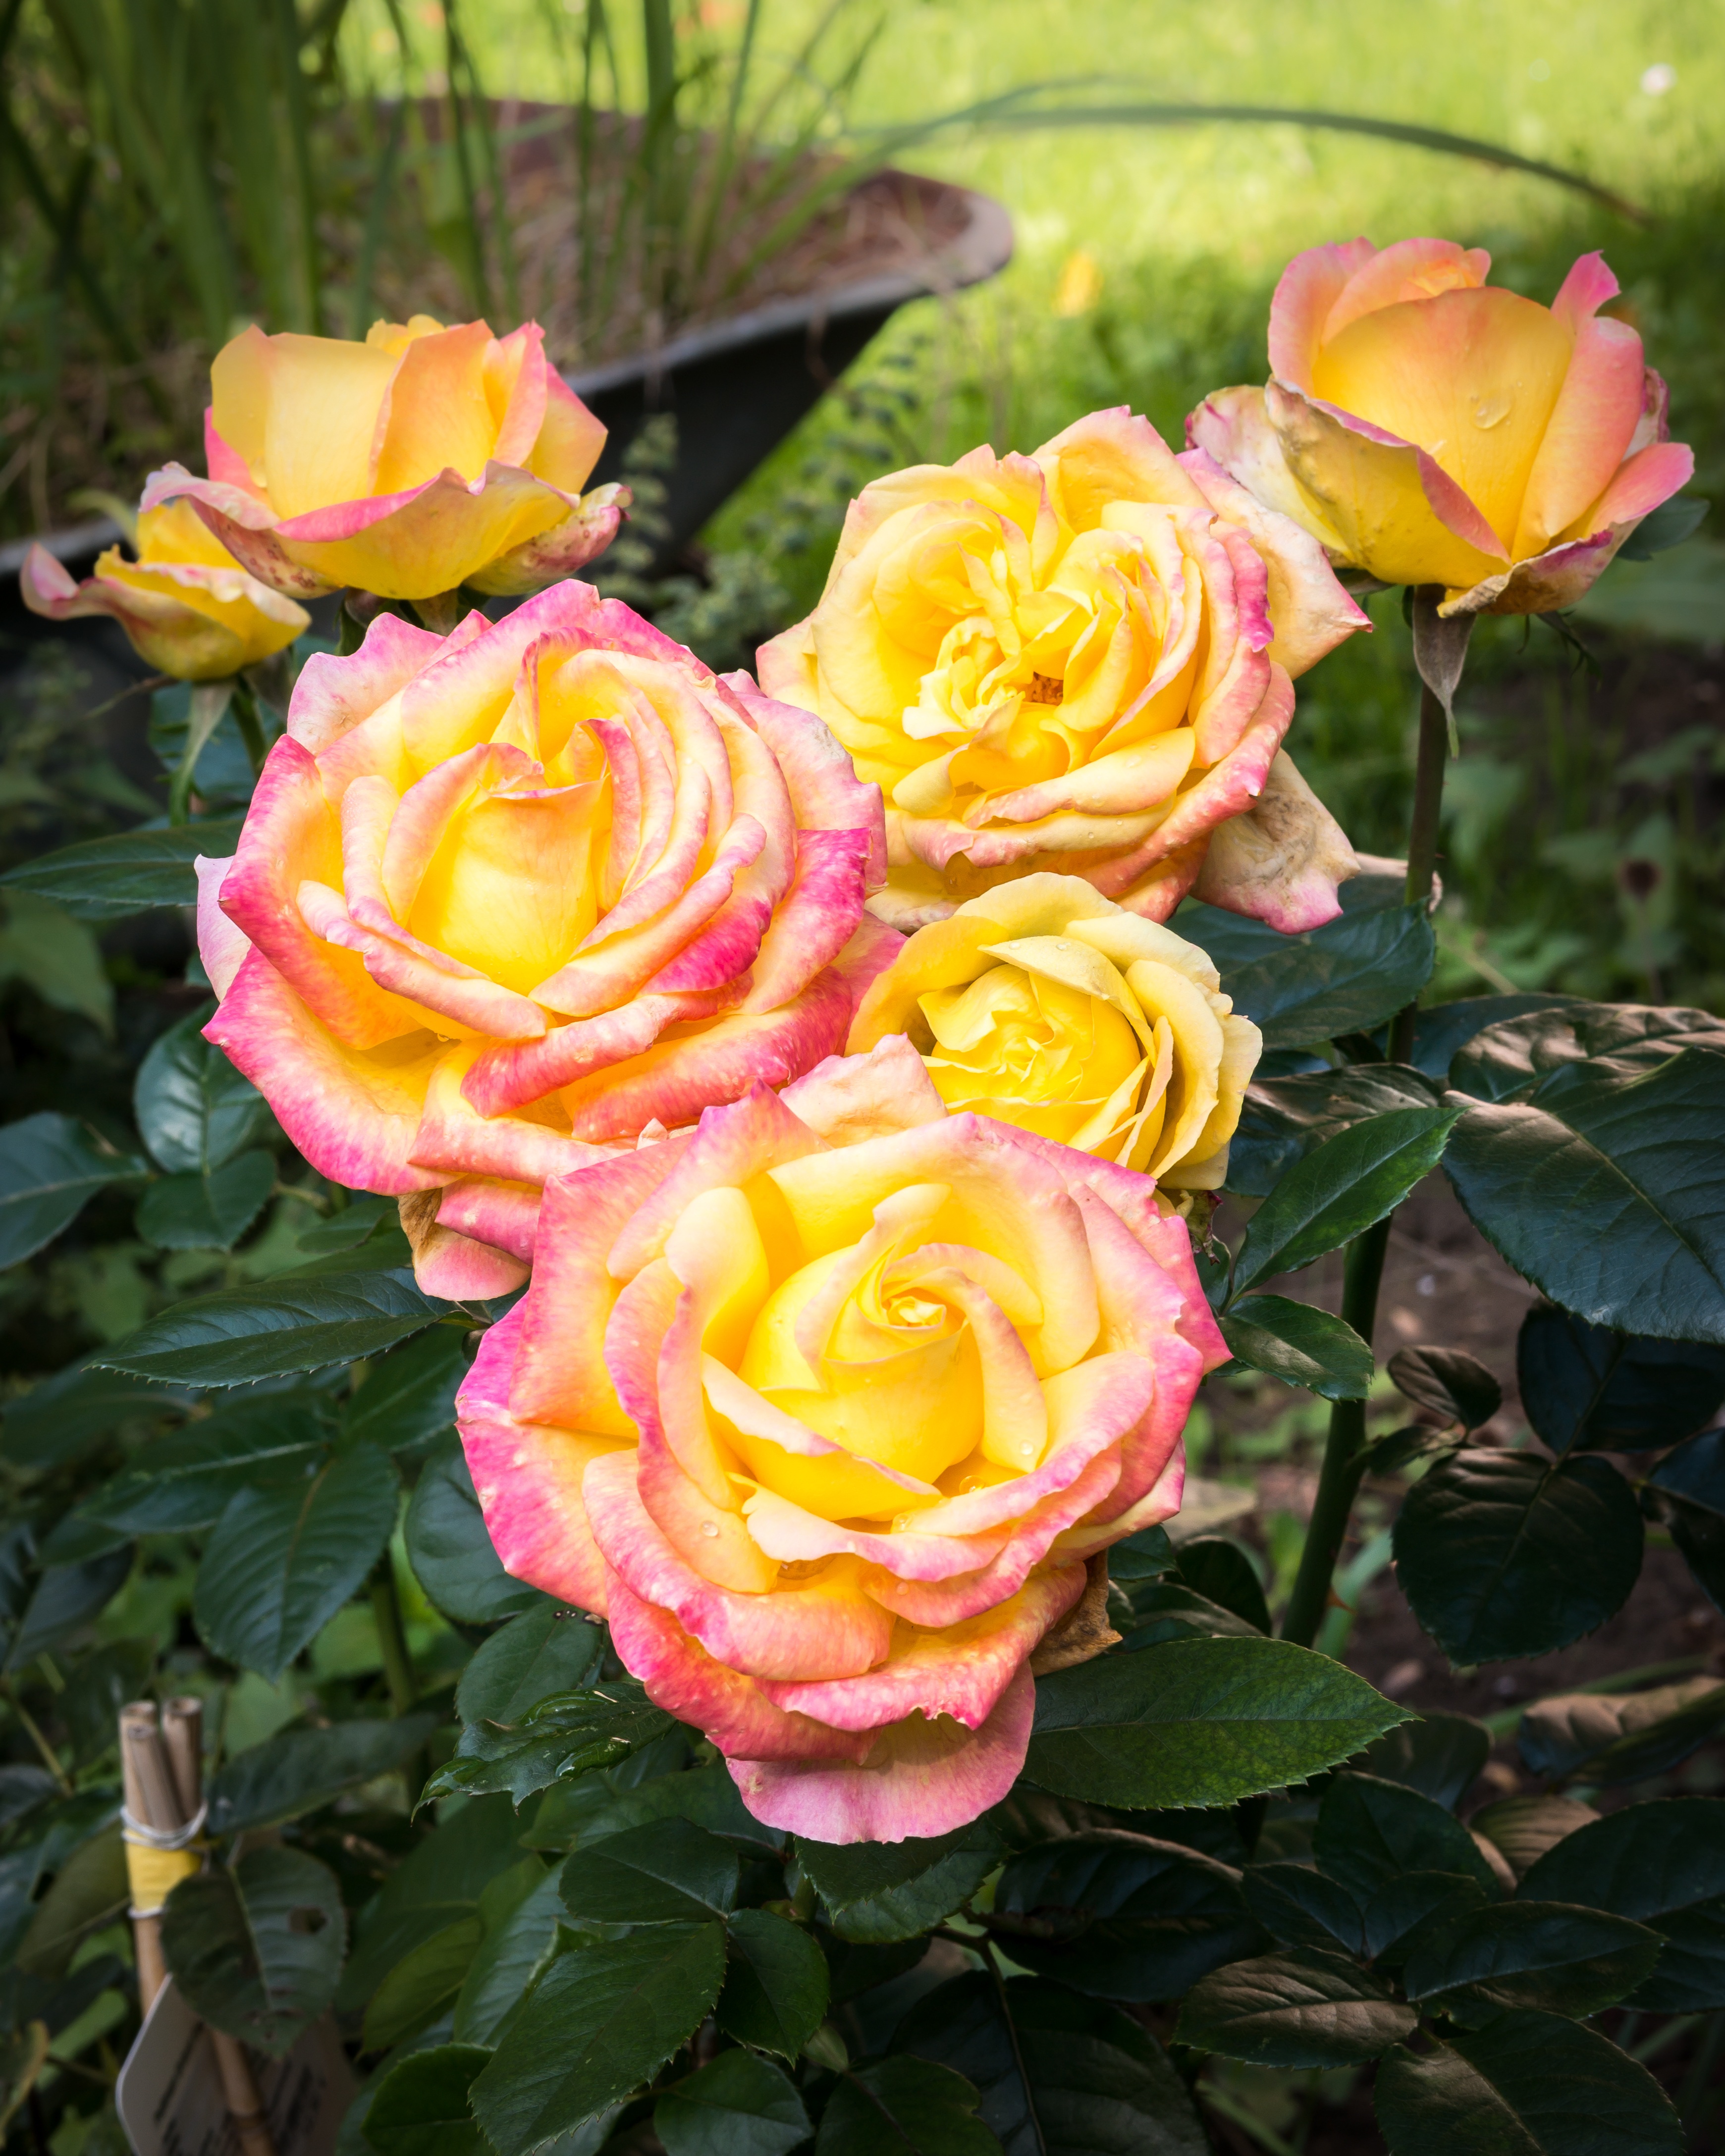
blossom, plant, flower, petal, bloom, love, rose, romance, romantic, yellow, pink, beauty, beautiful, floribunda, rose bloom, valentine's day, aesthetics, flowering plant, garden roses, rose family, pullman orient express, land plant, rosa centifolia, rose order, austrian briar